Georgette Leblanc

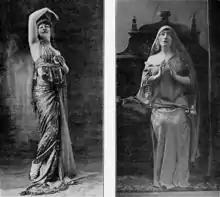
Georgette Leblanc in "Mary Magdalene" (1910)

In 1906, Leblanc and Maeterlinck moved to a villa in Grasse where their relationship began to experience difficulties. Maeterlinck became increasingly depressed and was eventually diagnosed with neurasthenia. He did however write several plays during this time, two of which, "Marie-Victoire" (1907) and "Mary Magdalene" (1910), had leading roles for Leblanc. In 1912–13, she sang at both the Manhattan Opera House in New York and at the Opéra de Monte-Carlo. She finally got to sing Mélisande in 1912 in its premiere in Boston with the Boston Opera Company, where she acted the part in the play and recorded four songs with Columbia Records. In 1914, Leblanc and Maeterlinck left Grasse for a villa near Nice and the following year Leblanc portrayed the role of Lady Macbeth in a French film adaptation of William Shakespeare's "Macbeth". The couple stayed together four more years, but the relationship ended in 1918 when it became clear that he was involved with another woman, the actress Renée Dahon.